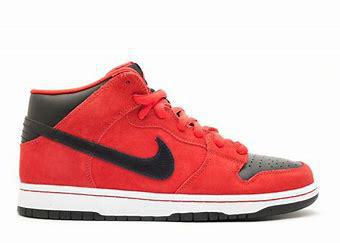
Brand: Nike
Model: Dunk Mid Pro SB